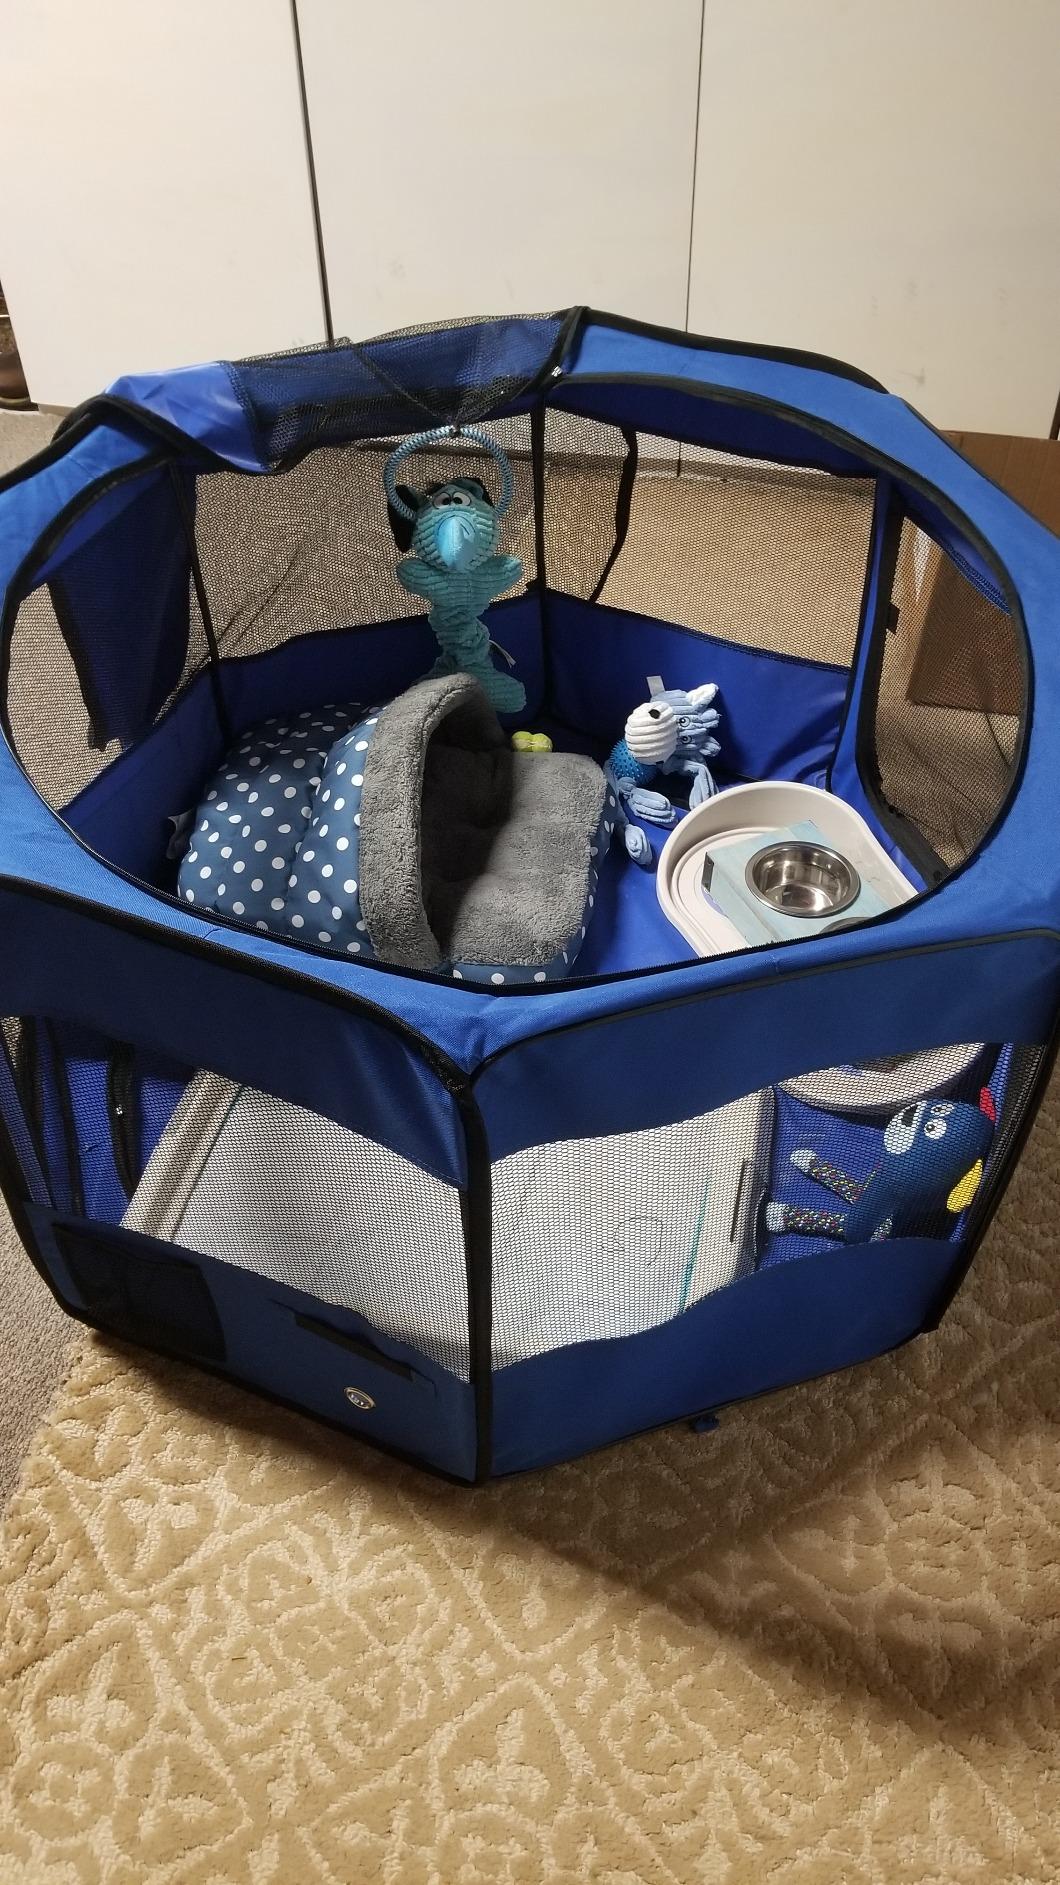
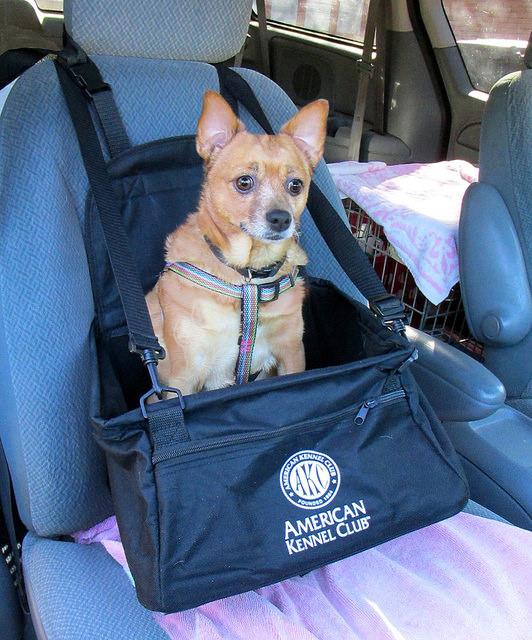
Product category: items_kennel
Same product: no